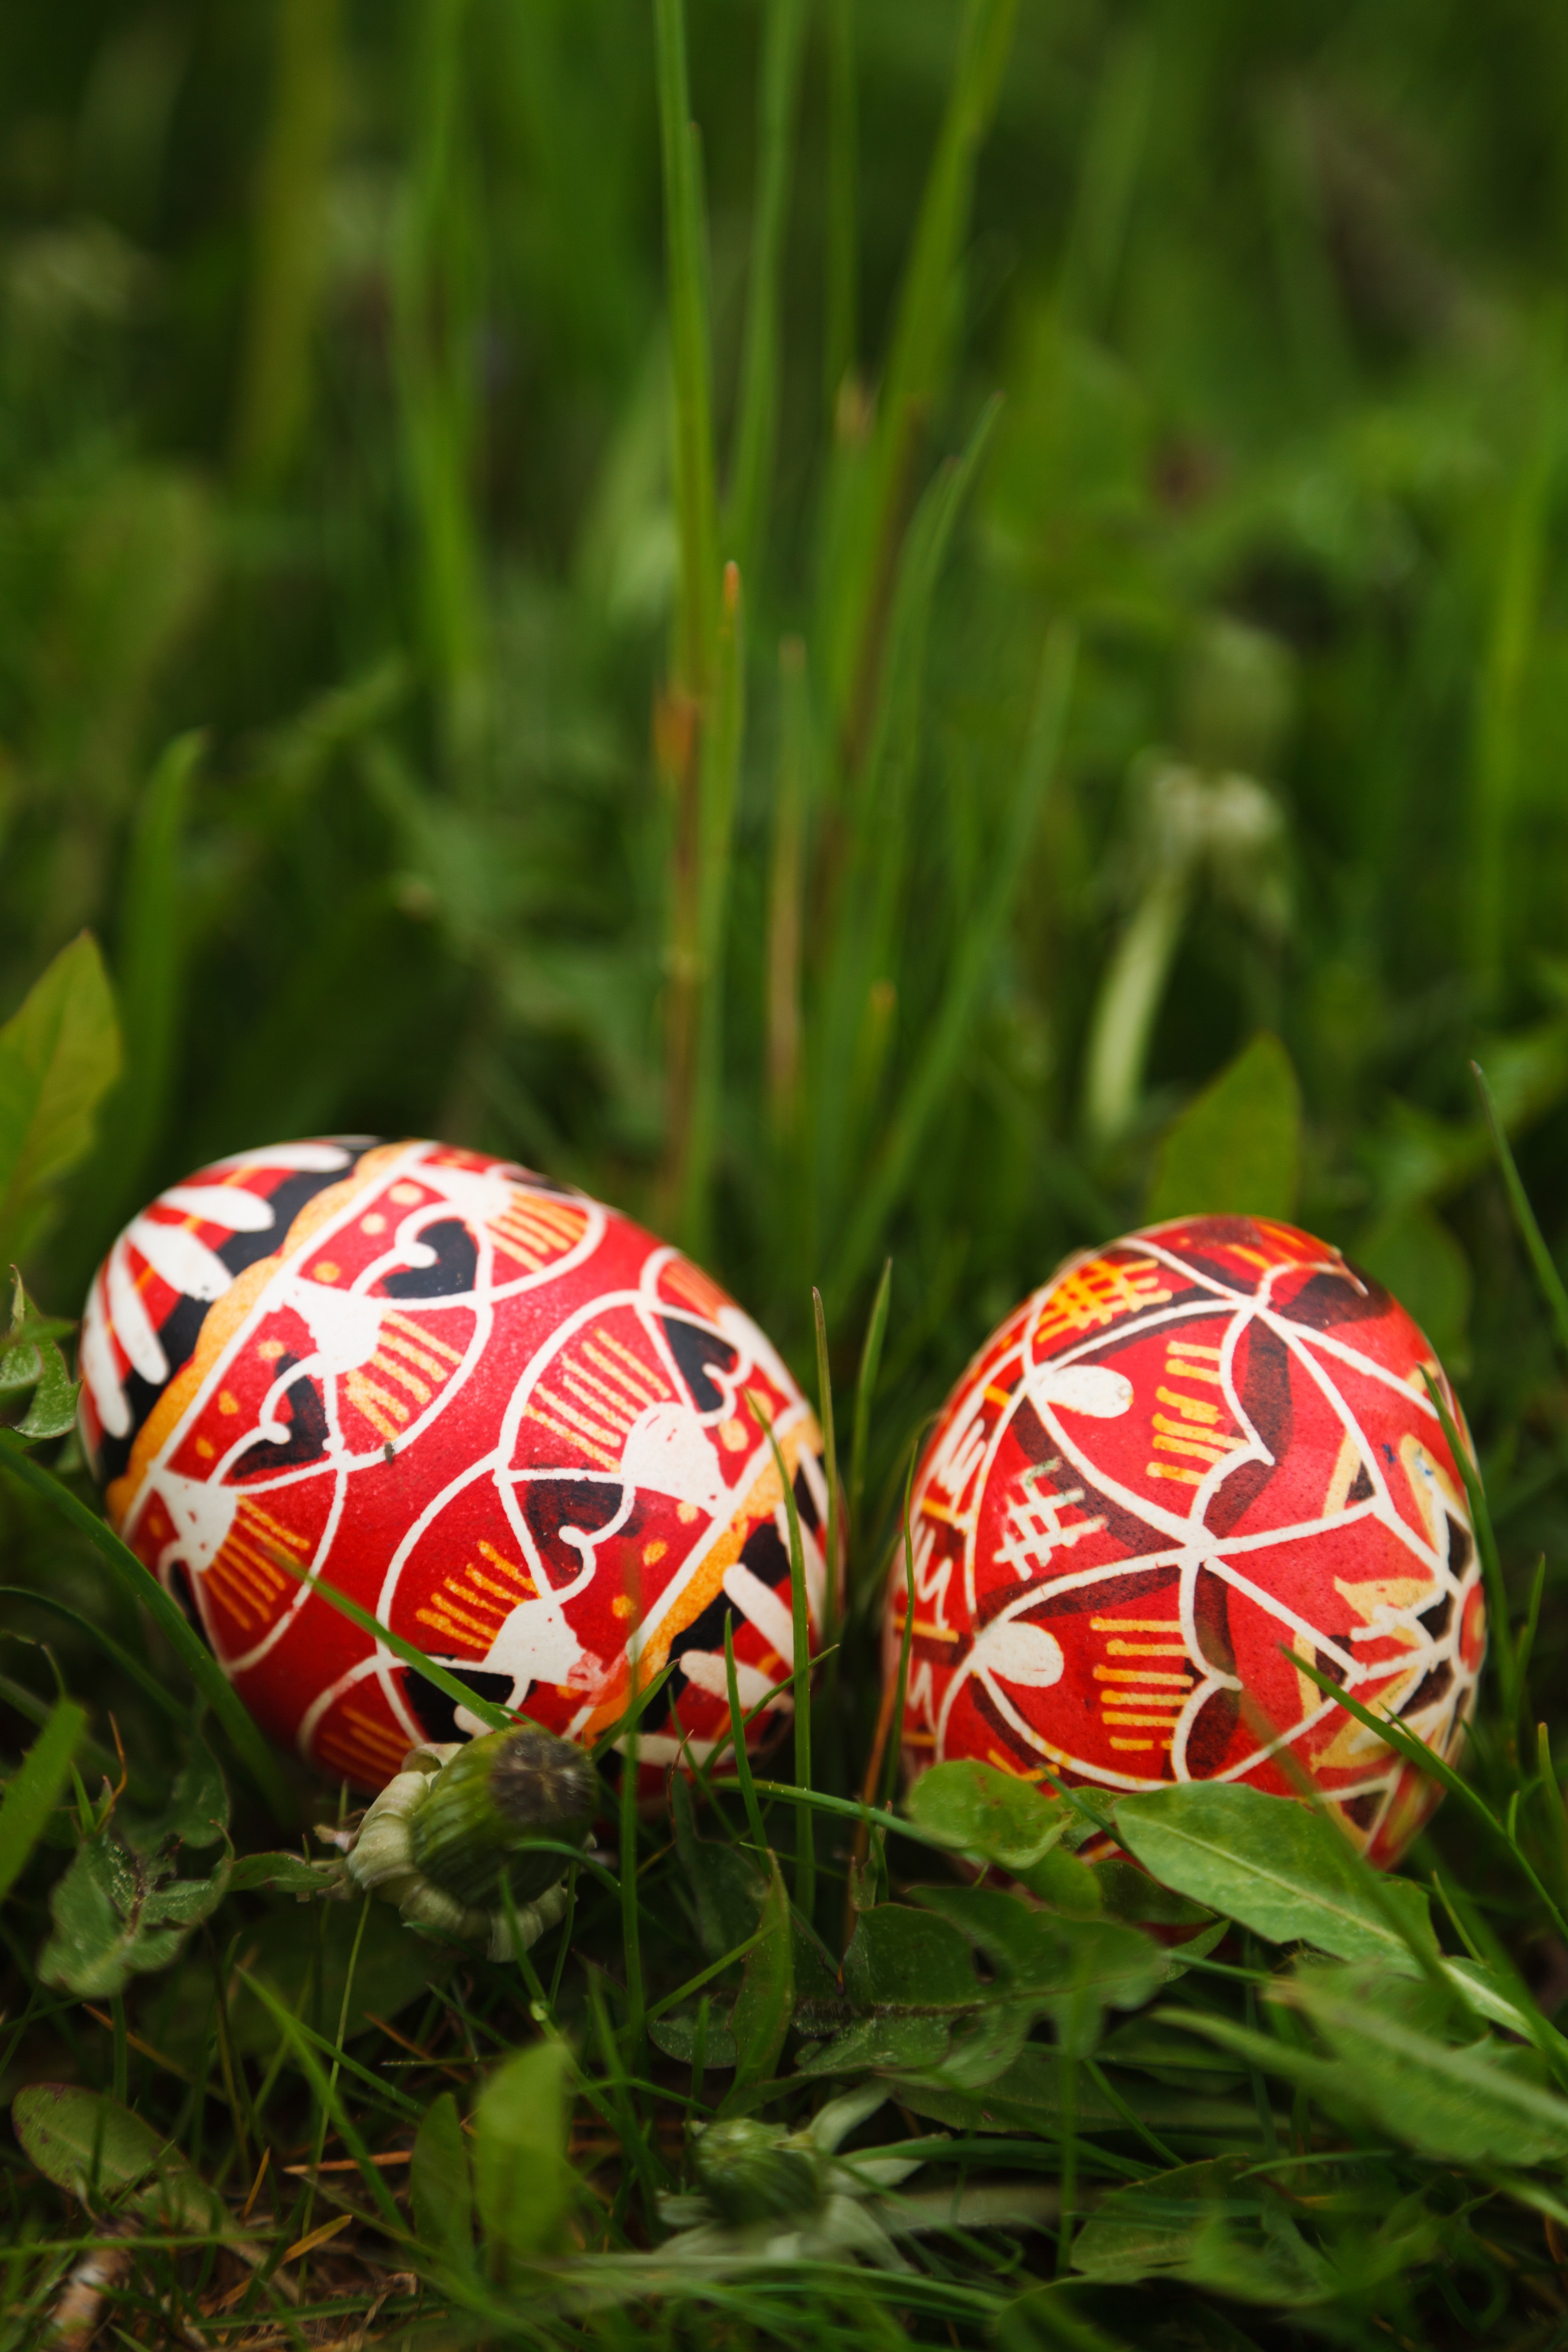
nature, grass, flower, celebration, decoration, food, spring, green, red, symbol, color, holiday, colorful, egg, bright, hide, painted, hunt, easter, tradition, hidden, traditional, macro photography, easter egg